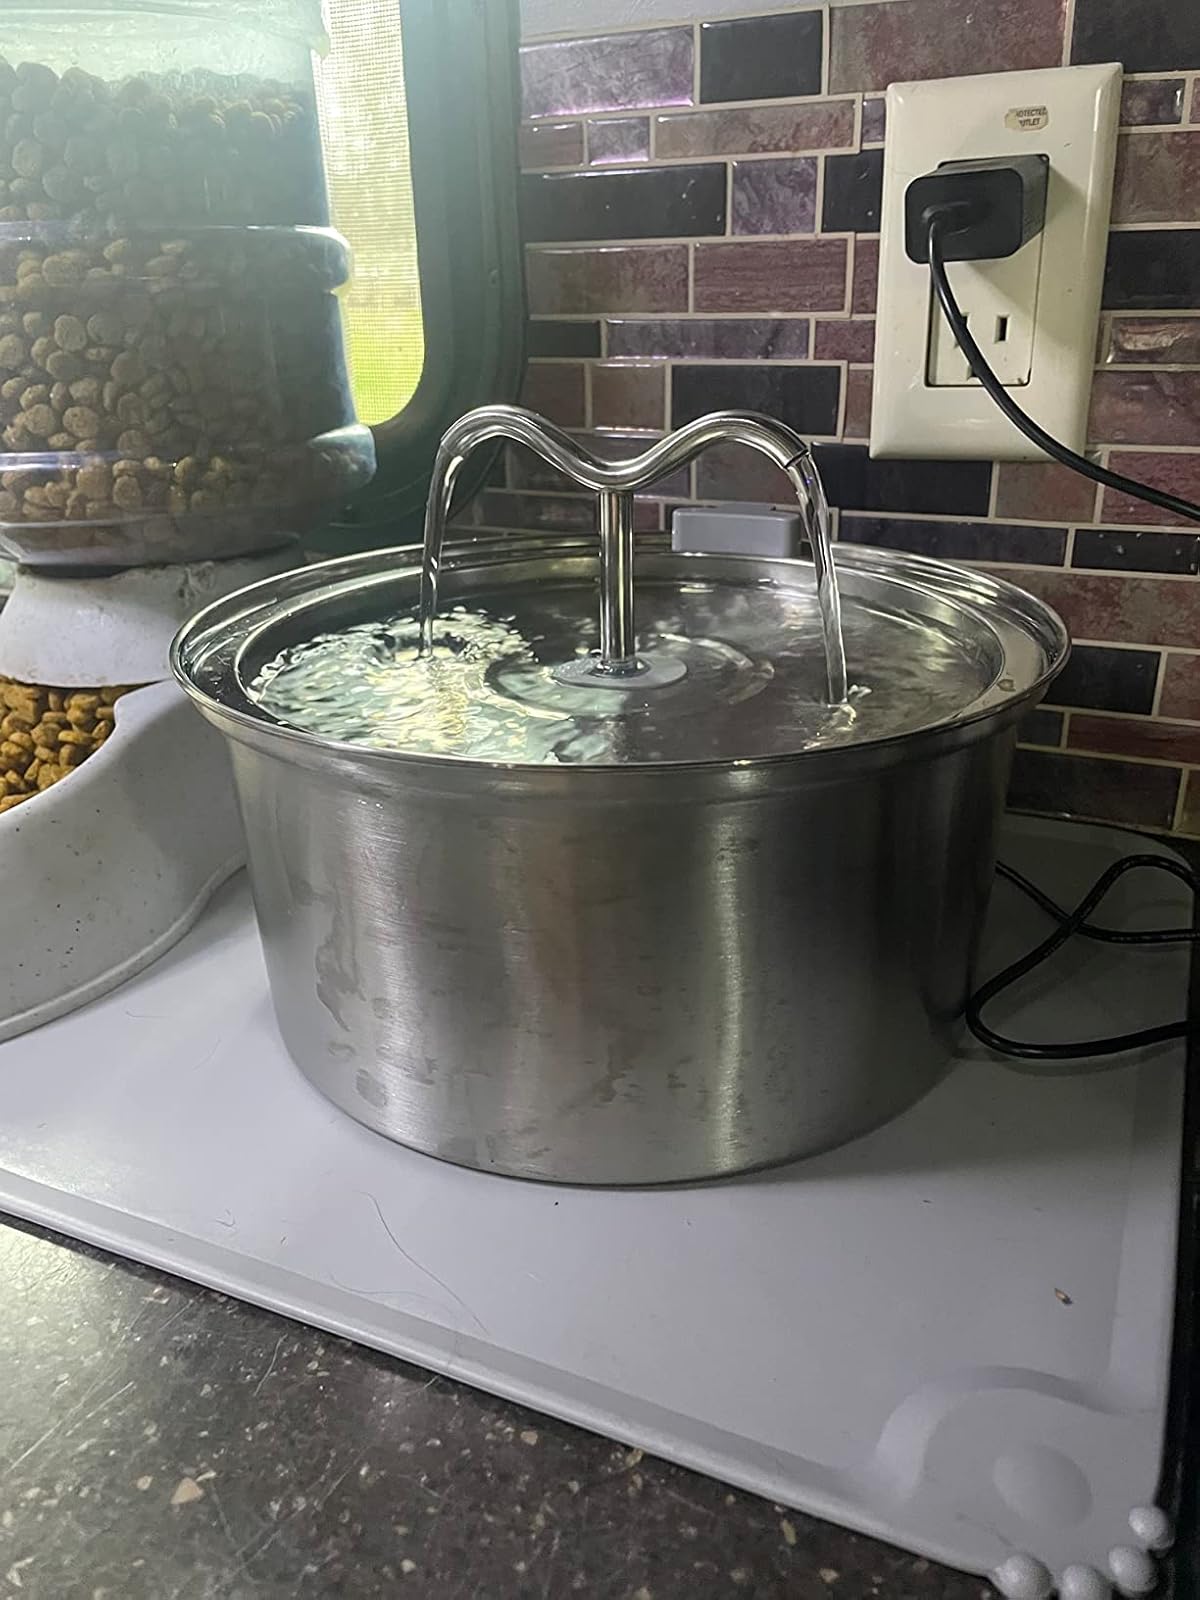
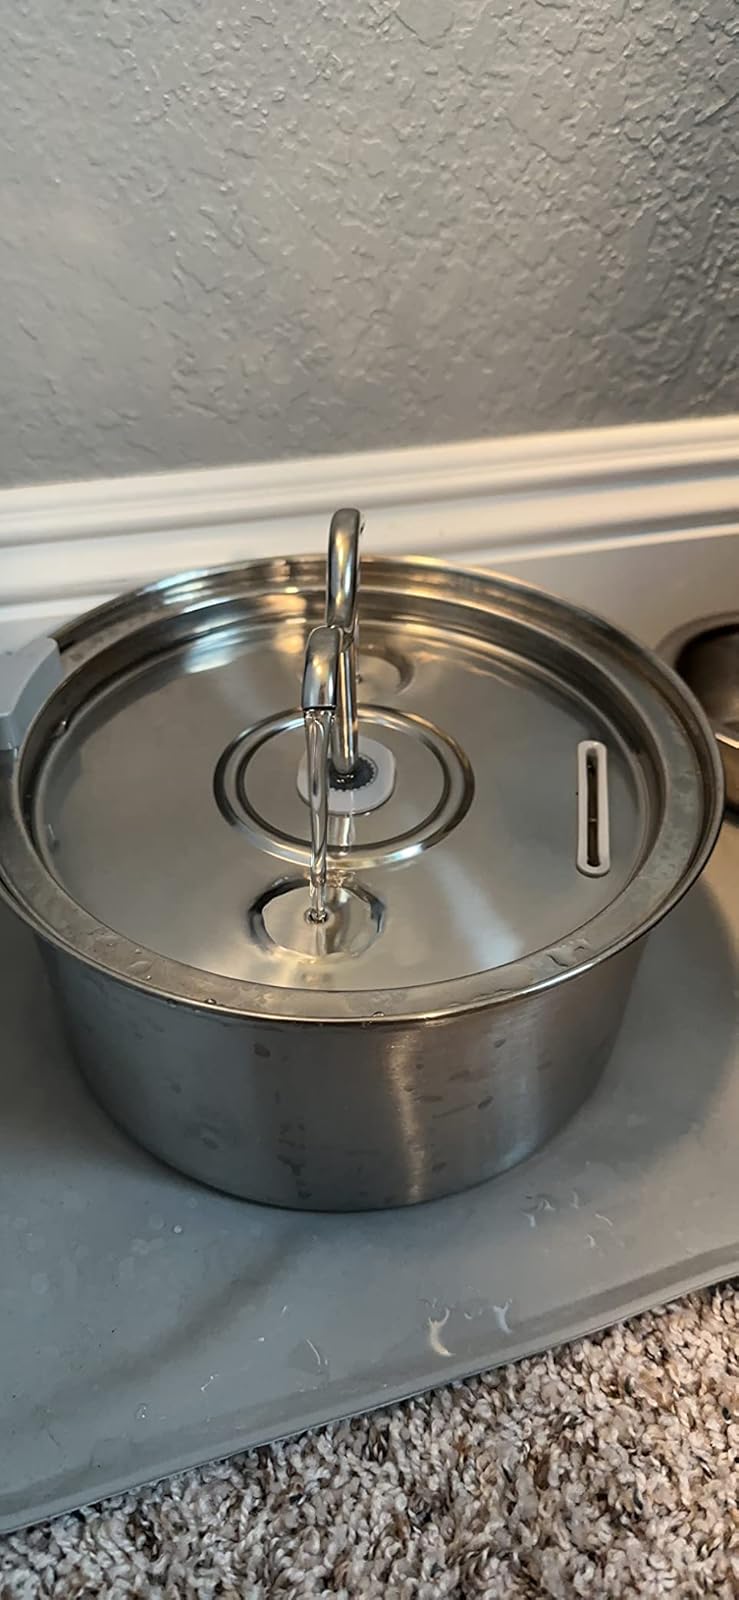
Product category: items_bowl
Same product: yes